Land Rover series

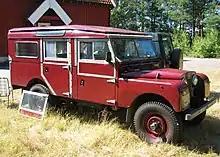
1957 Series I 107" station wagon – modular body clearly visible.

From the beginning, it was realised that some buyers would want a Land Rover's abilities without the spartan interiors. In 1949, Land Rover launched a second body option called the "Station Wagon", fitted with a body built by Tickford, a coachbuilder known for their work with Rolls-Royce and Lagonda. The bodywork was wooden-framed and had seating for seven people. Tickford was well equipped in comparison with the standard Land Rover, having leather seats, a heater, a one-piece laminated windscreen, a tin-plate spare wheel cover, some interior trim and other options. The wooden construction made them expensive to build. The Tickford was taxed as a private car, which attracted high levels of Purchase Tax unlike the original Land Rover. As a result, fewer than 700 Tickfords were sold, and all but 50 were exported.